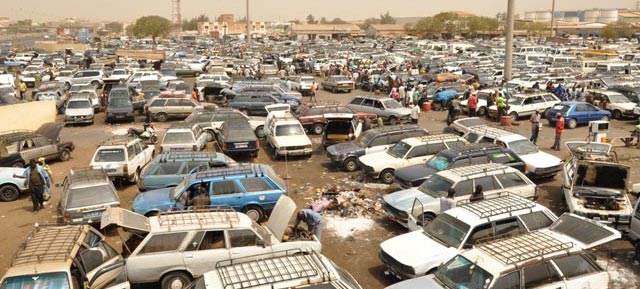
Waaw lii de oto la oto yi de moom oto yu bari la, am na ay 7places, am na am na oto yu baxa, am na oto yu ñuul, am na oto yu weex.